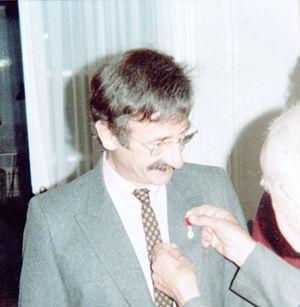
Claude Henri Chouard
Claude-Henri Chouard, né le 3 juillet 1931 à Paris, est un médecin français et chirurgien spécialisé en oto-rhino-laryngologie. Il est membre titulaire de l'Académie nationale de médecine depuis 1999 et du Collegium International d’O.R.L depuis 1982. Il a été Directeur du Laboratoire d’Audio-Phon-Prothèse de l’AP-HP et Directeur du Laboratoire de Recherche d'Oto-rhino-laryngologie du Centre Hospitalier Universitaire de Paris-Saint-Antoine de 1967 à 2001 ; simultanément, il a été Chef du service O.R.L. du même établissement de 1978 à 1998.